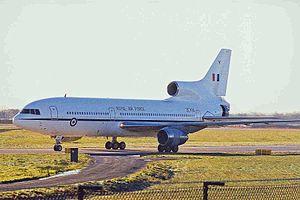
Le Lockheed L-1011 TriStar est un avion long-courrier triréacteur à usage civil et militaire, construit par la société Lockheed dans les années 1970 et 1980.